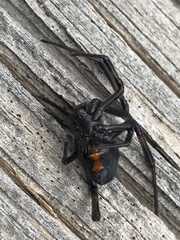
Species: Lactrodectus_hesperus